LGBTQ people in science

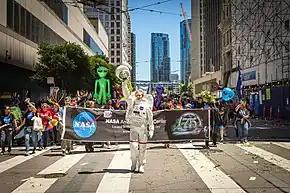
NASA pride parade in Silicon Valley

LGBT people in science are students, professionals, hobbyists, and anyone else who is LGBT and interested in science. The sexuality of many people in science remains up for debate by historians, largely due to the unaccepting cultures in which many of these people lived. For the most part, we do not know for certain how people in the past would have labelled their sexuality or gender because many individuals lived radically different private lives outside of the accepted gender and sexual norms of their time. One such example of a historical person in science that was arguably part of the LGBT community is Leonardo da Vinci, whose sexuality was later the subject of Sigmund Freud's study.